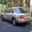
Label: automobile